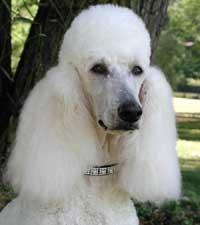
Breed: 200-n000010-miniature_poodle